Bernard-Henri Lévy

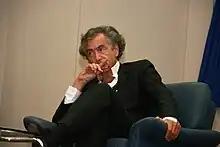
Bernard-Henri Lévy at Tel Aviv University

In January 2010, Lévy publicly defended Popes Pius XII and Benedict XVI against political attacks directed against them from within the Jewish community.